Answer in natural language. Is brown square dining table (marked B) to the right of gray chair with metal handles (marked C)? Choose between the following options: no or yes
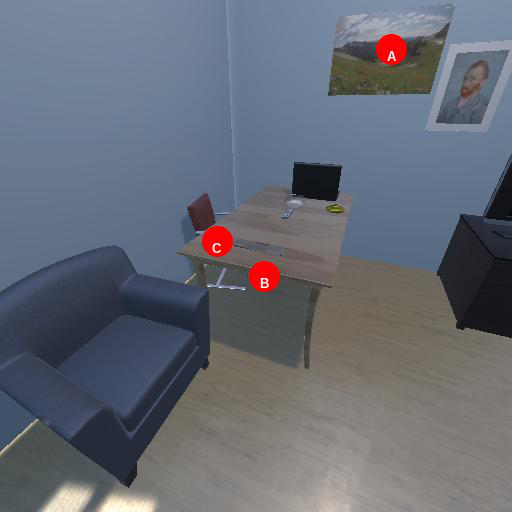
<answer>yes</answer>